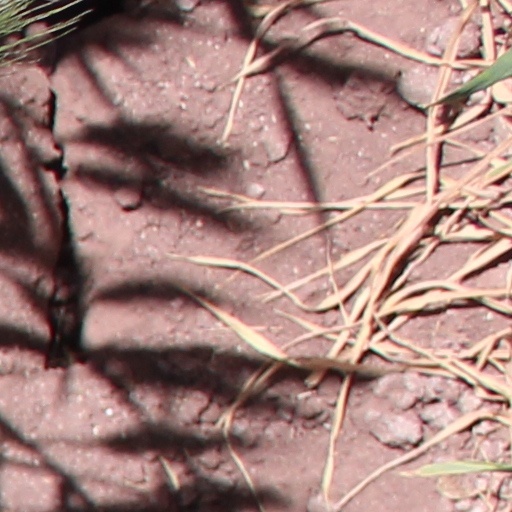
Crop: wheat